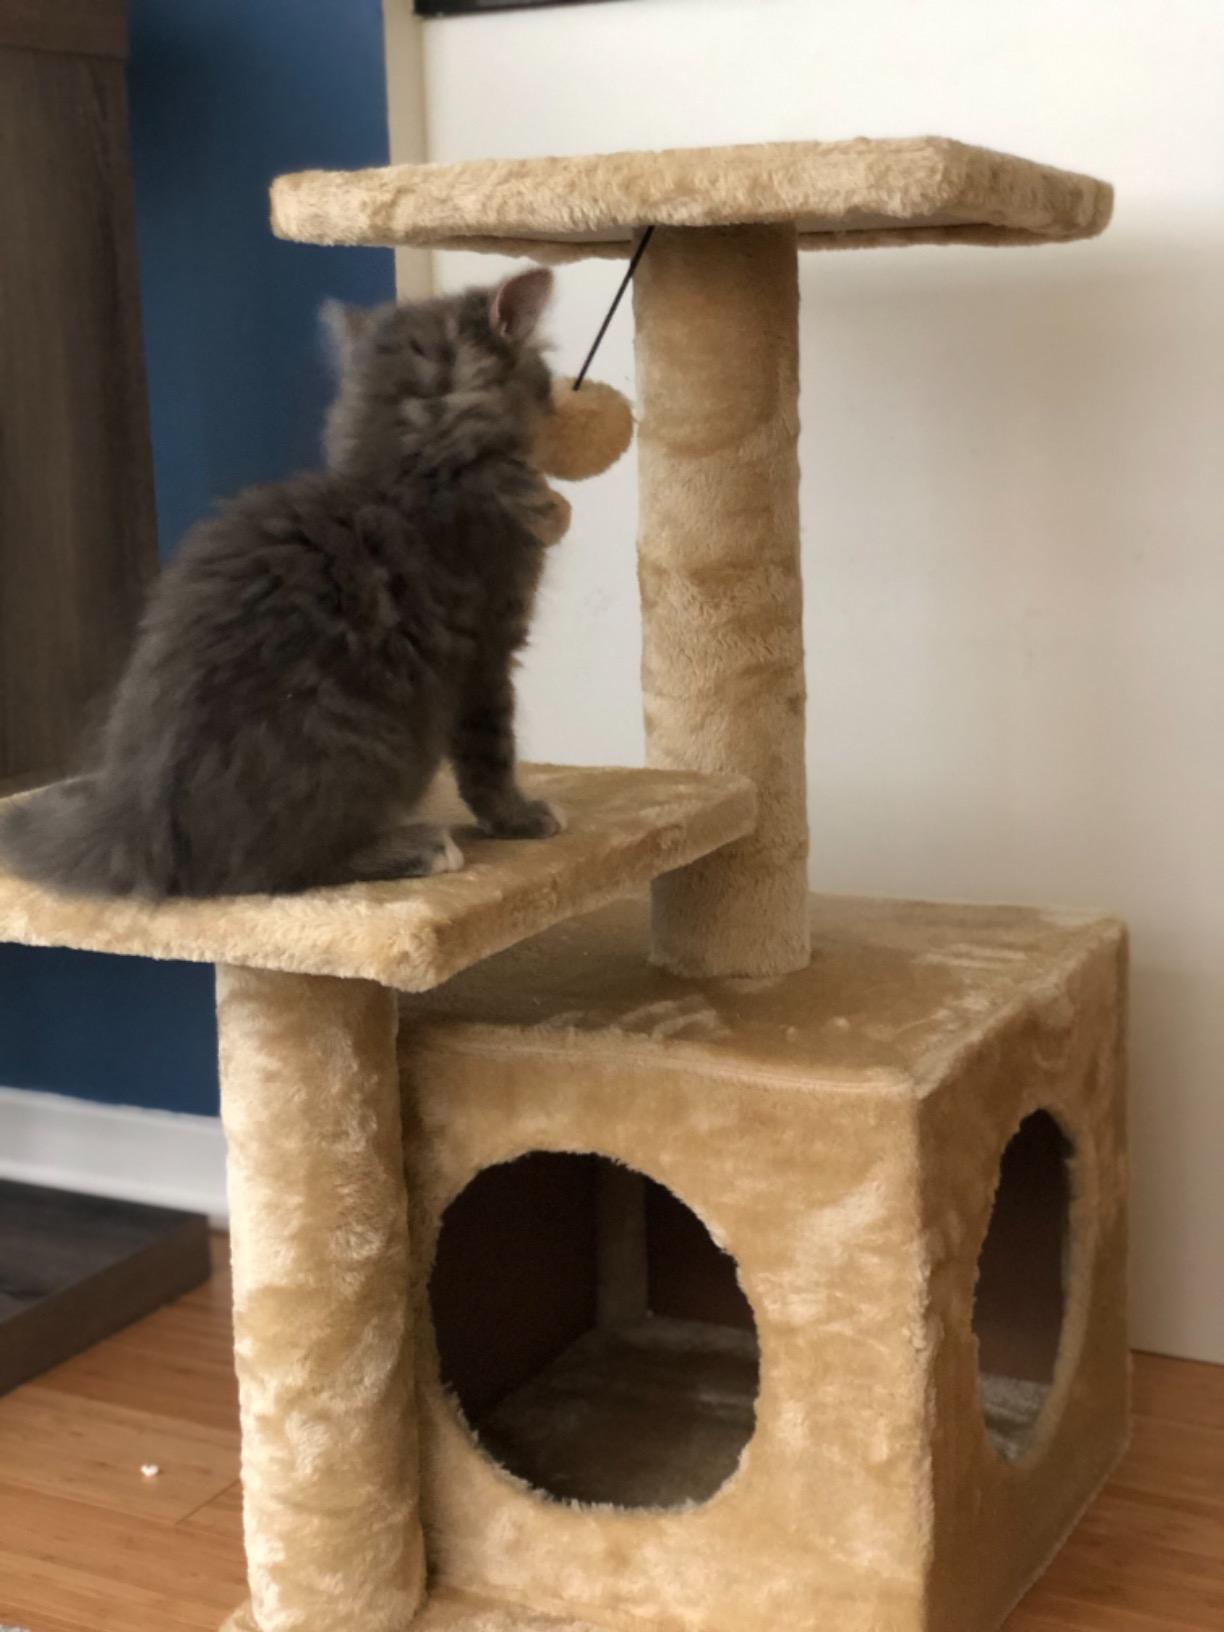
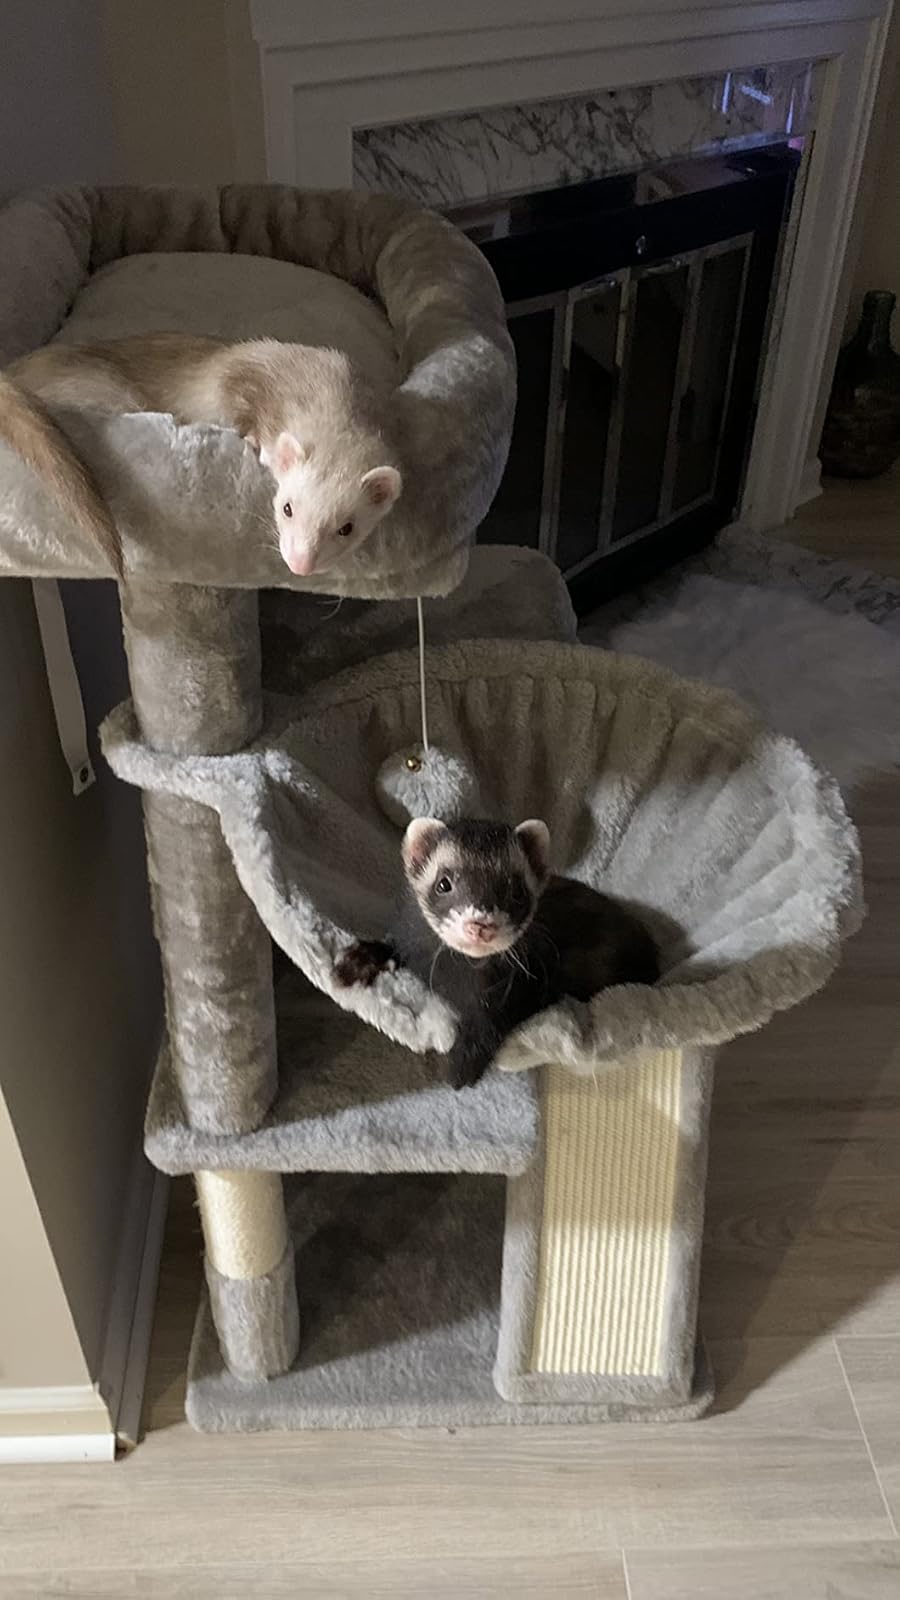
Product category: items_cat tree
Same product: no